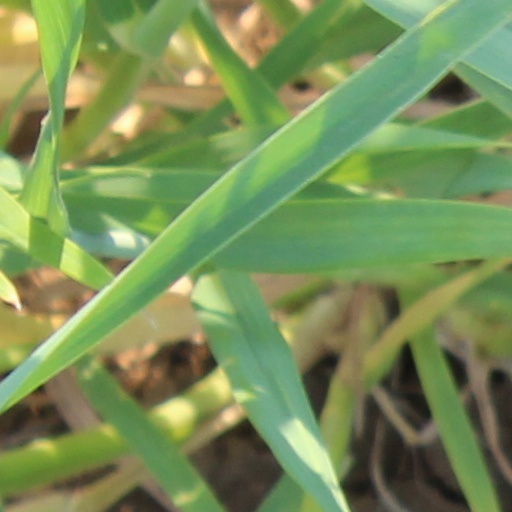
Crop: wheat